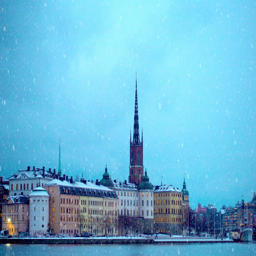
island on a snowy winters day